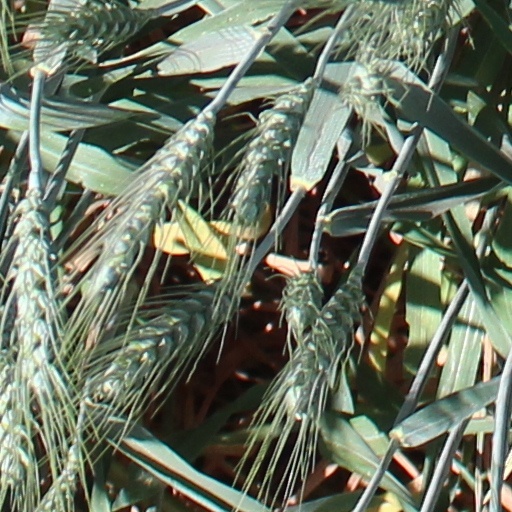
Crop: wheat